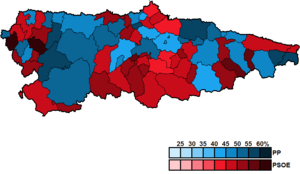
Les élections générales espagnoles de 2004 se sont tenues le dimanche 14 mars 2004 afin d'élire les 350 députés et 208 des 266 sénateurs de la VIIIᵉ législature des Cortes Generales. 8 députés sont élus dans les Asturies.